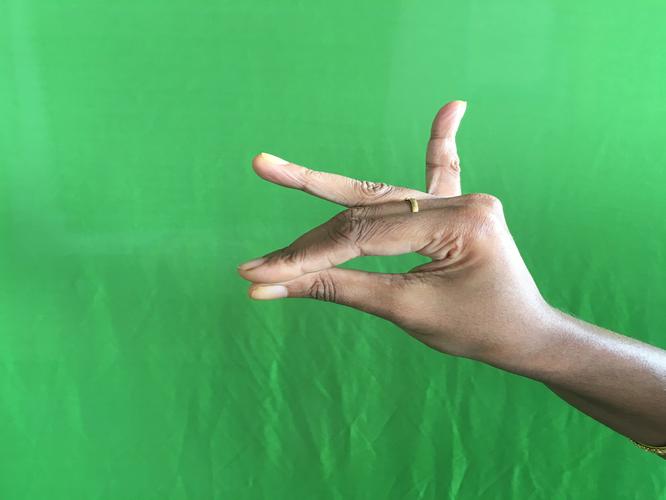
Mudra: Katakamukha_1
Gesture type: single_hand